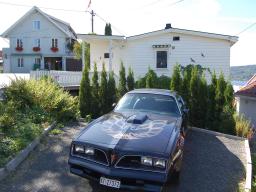
Label: Background_without_leaves